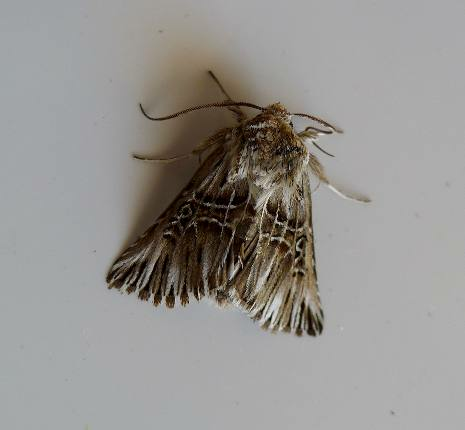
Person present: No